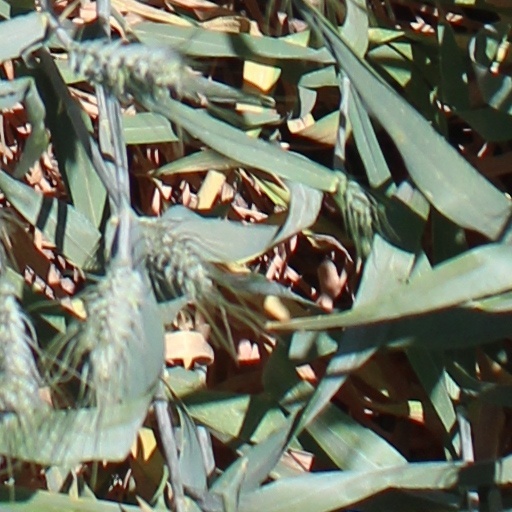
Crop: wheat